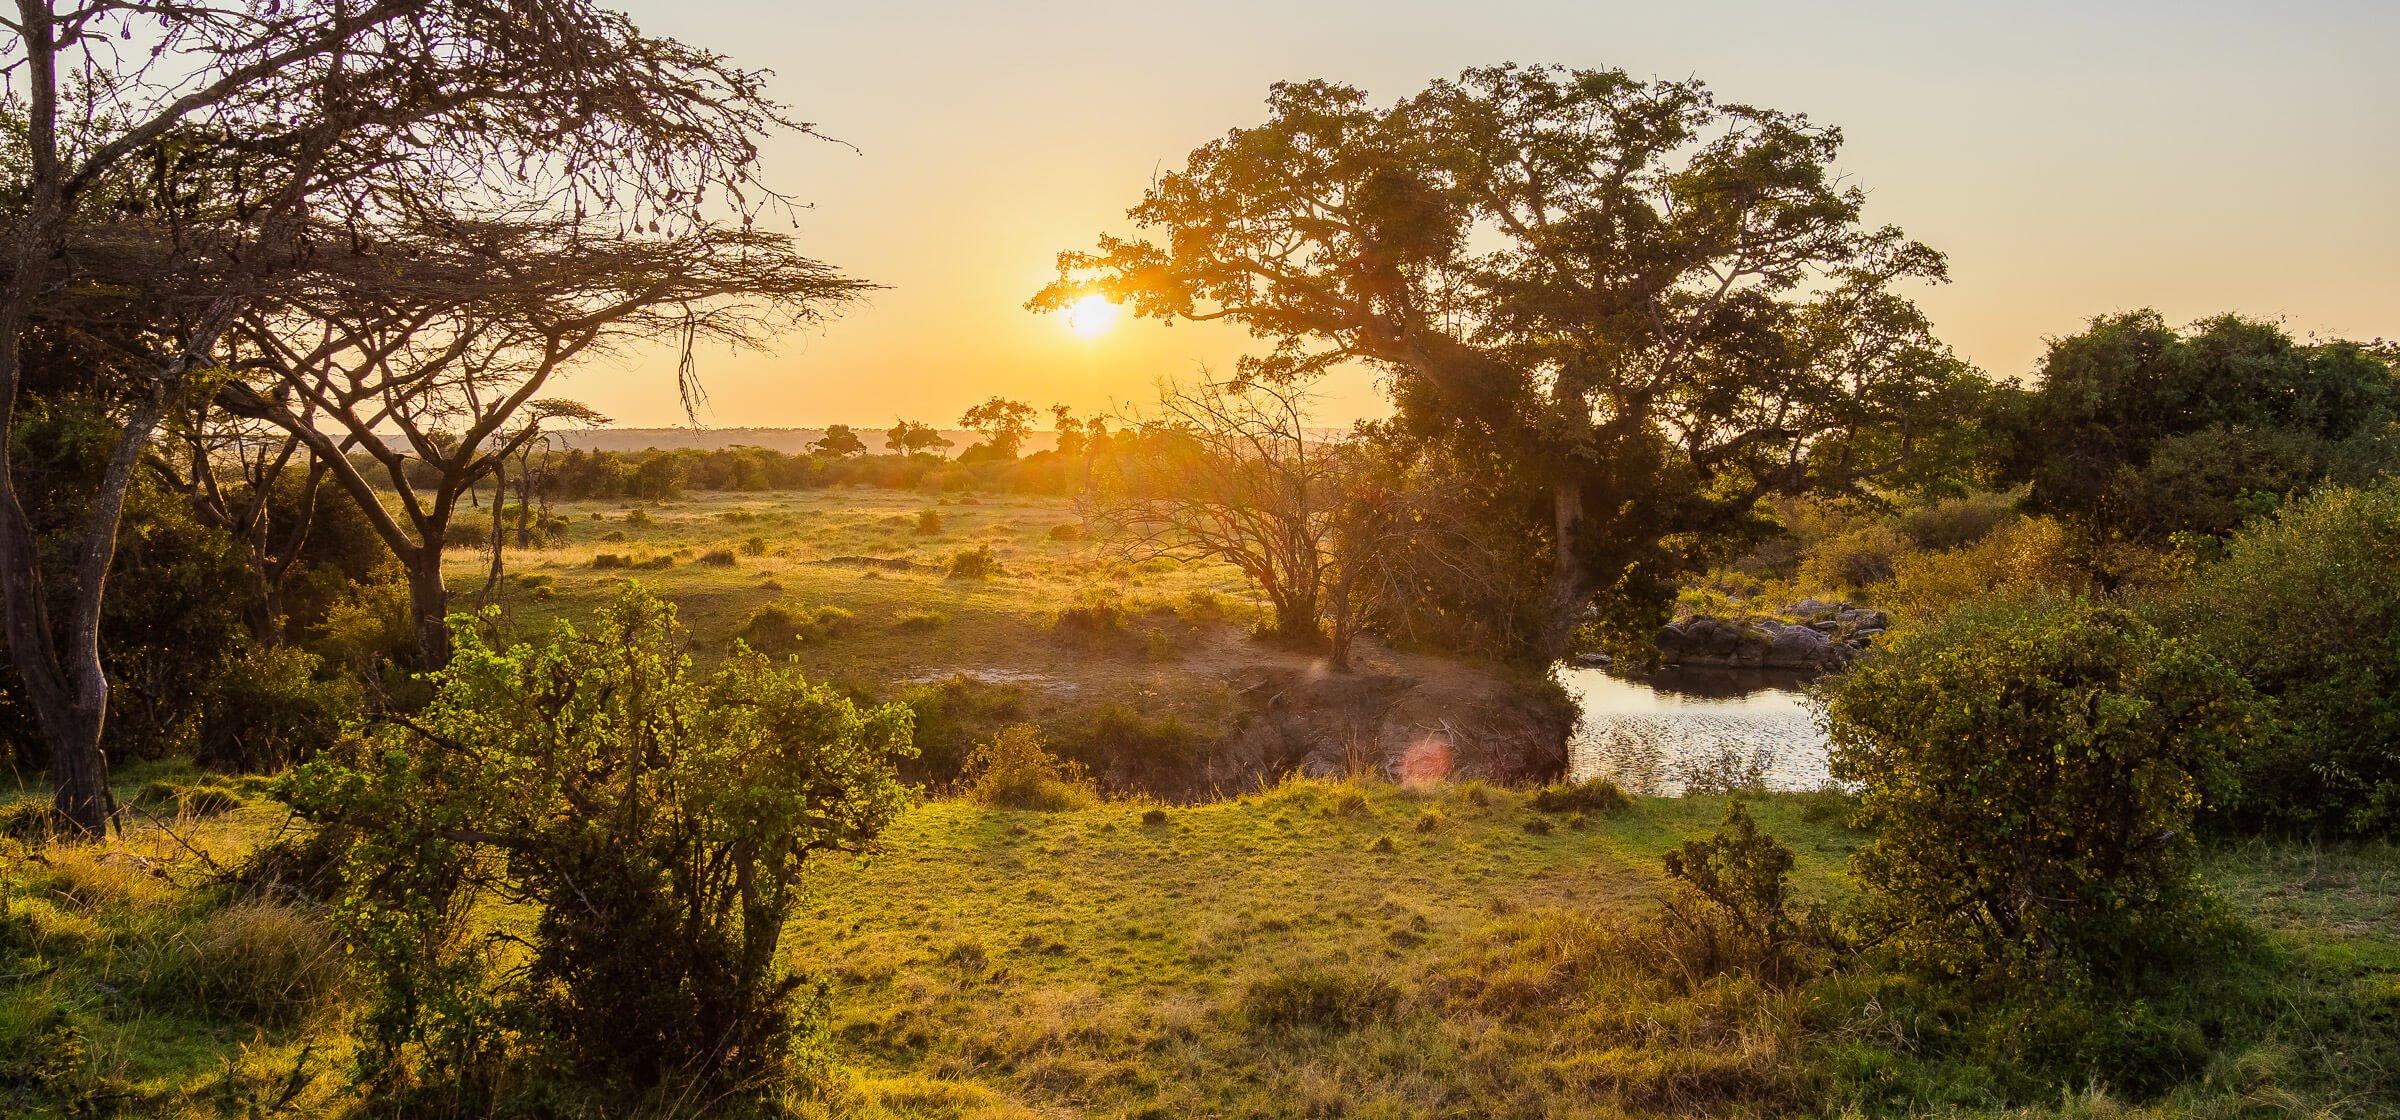
Mandhari nzuri na ya kuvutia yenye miti minene na mirefu pia kukiwa na dimbwi la maji yaliyotulia pamoja na nyasi fupi za rangi ya kijani, nyakati nizajioni jua likienda kuzama upande wa magharibi.